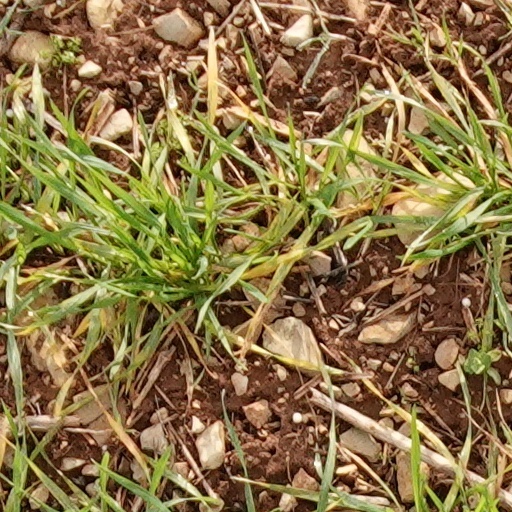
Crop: wheat